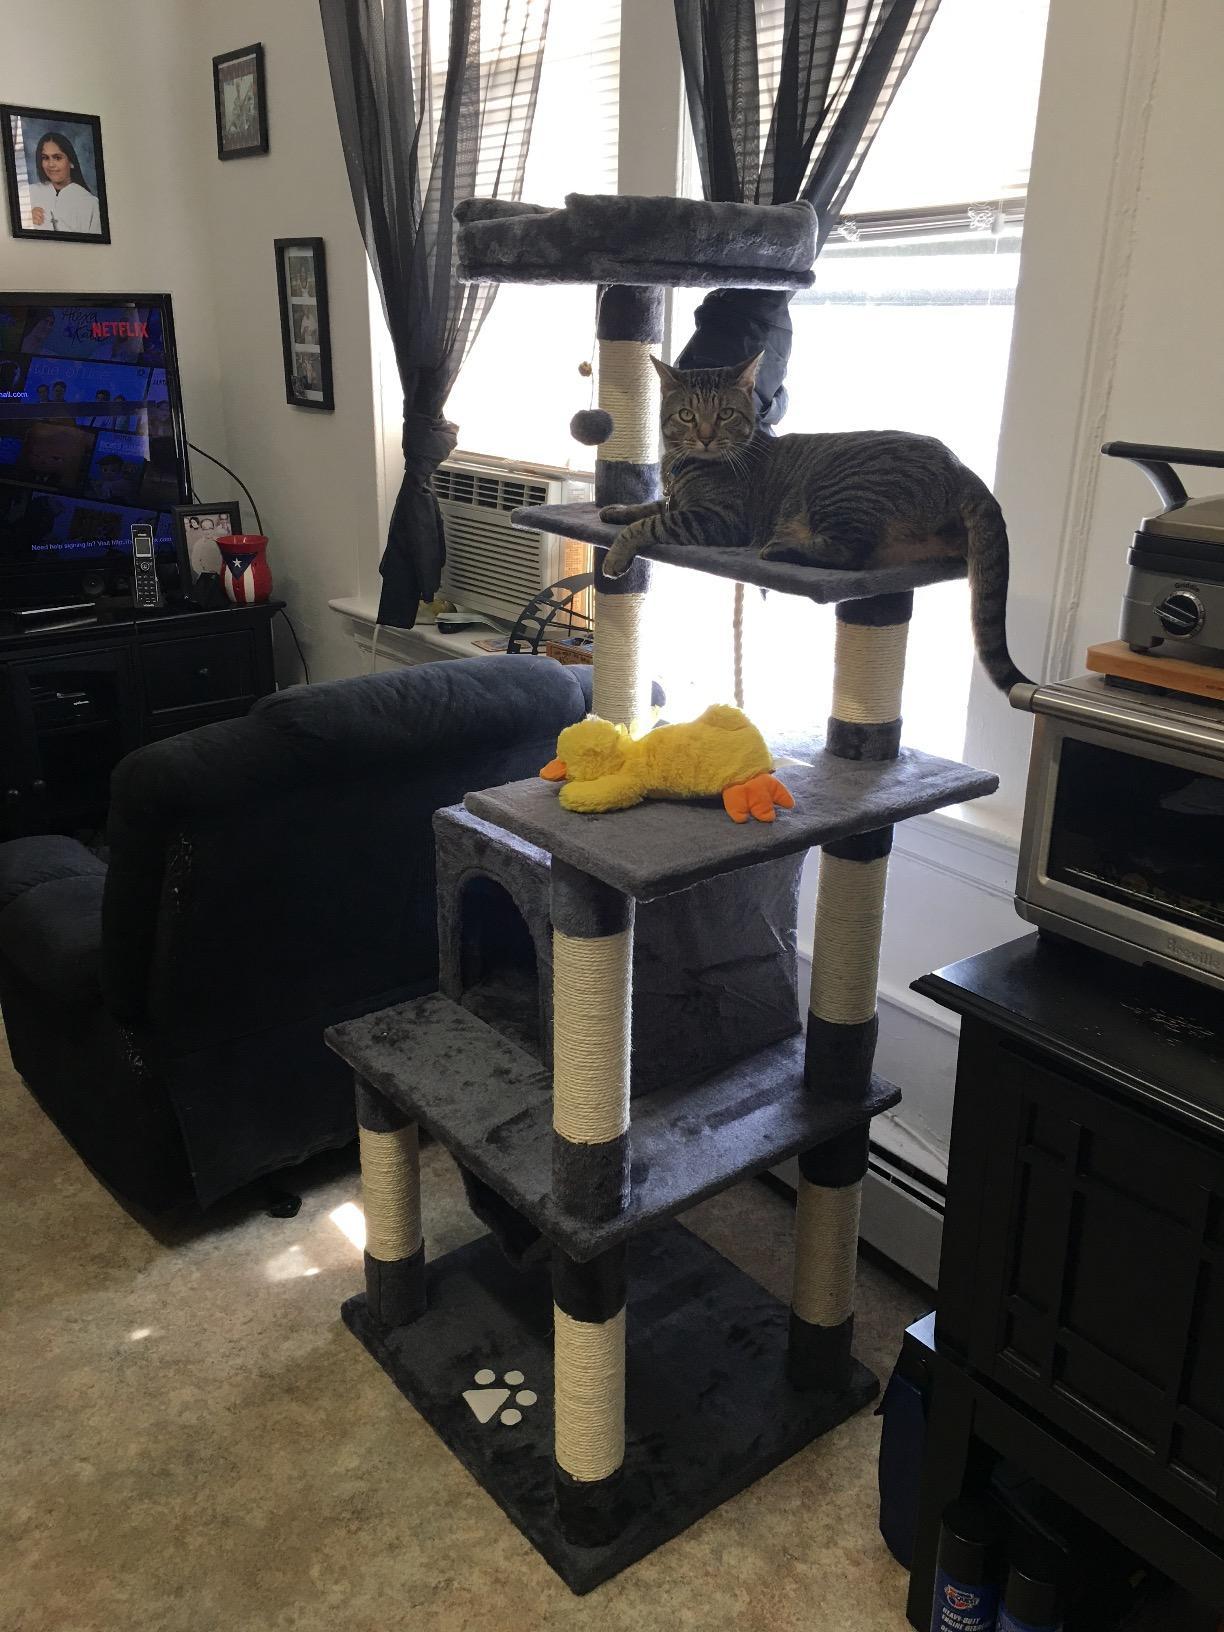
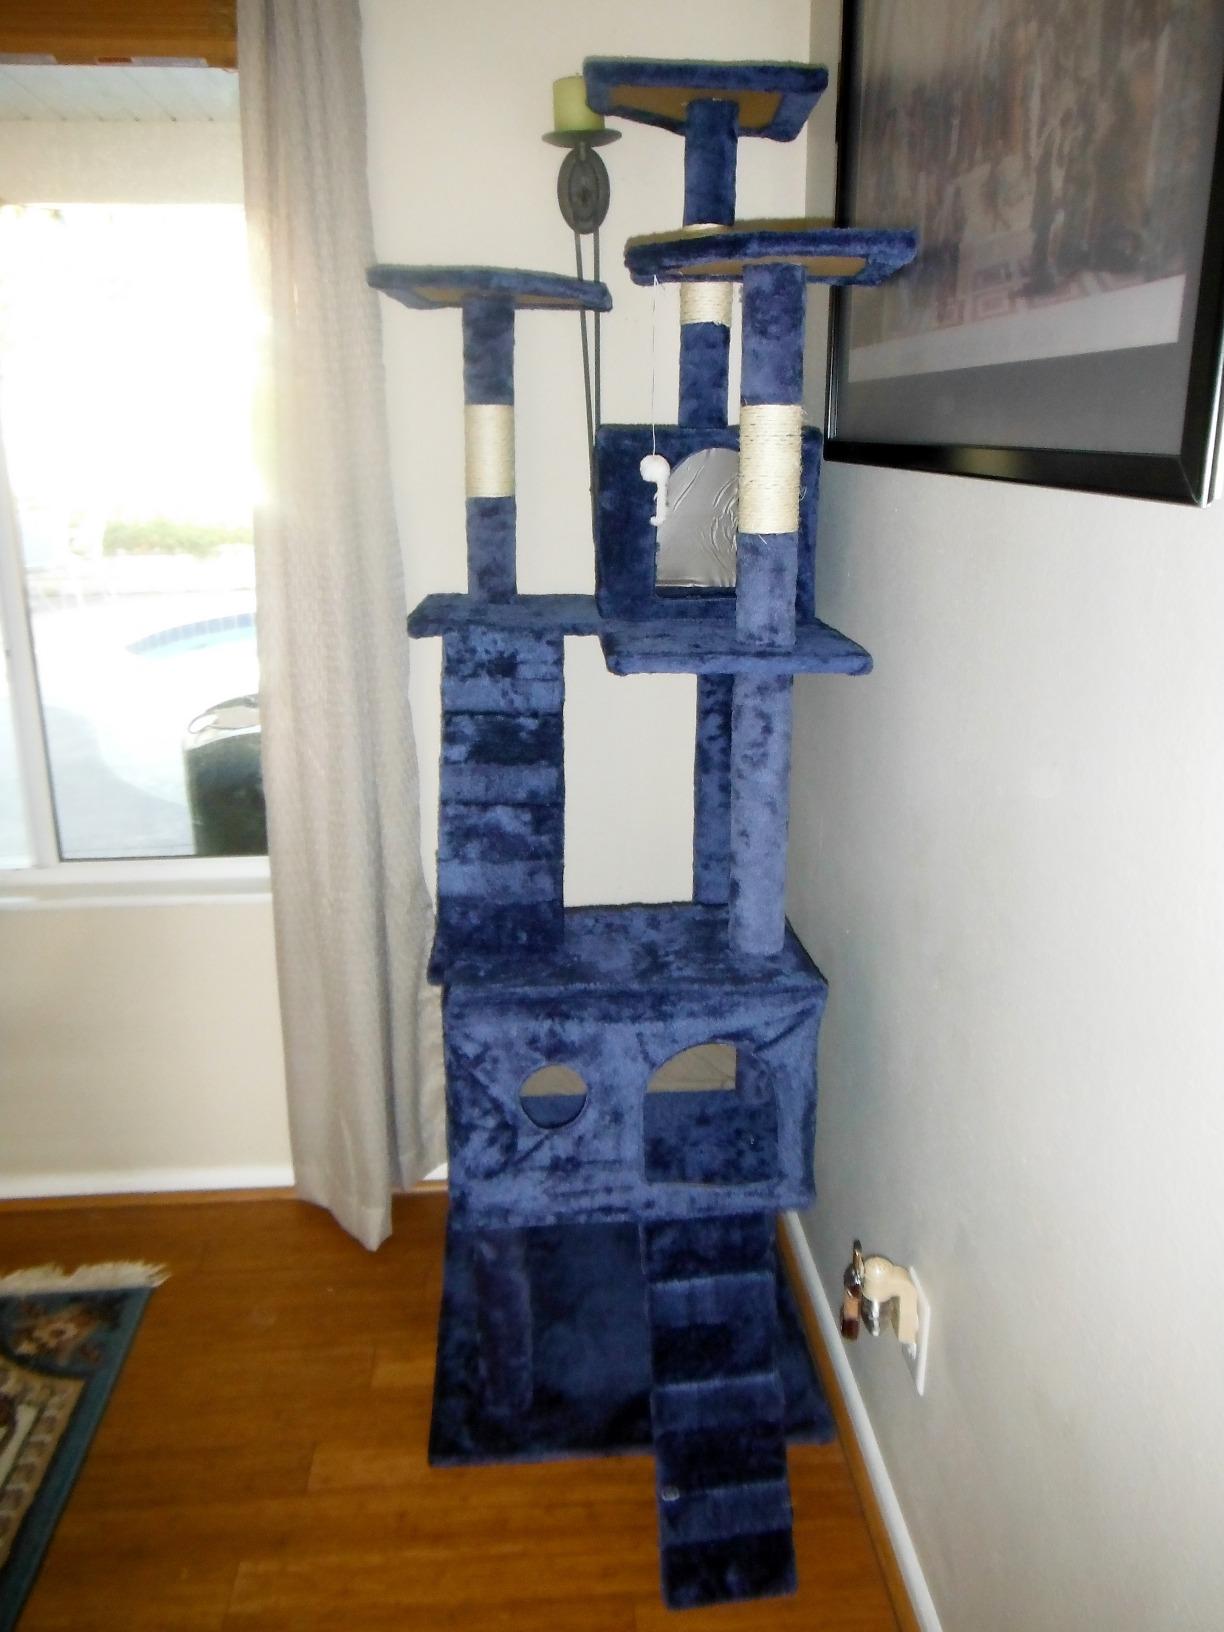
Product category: items_cat tree
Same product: no